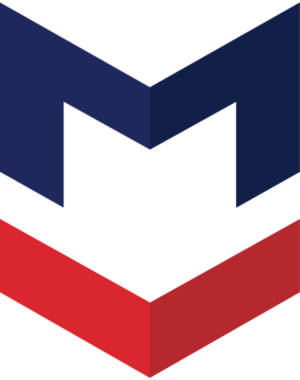
Le métro d'Istanbul est un des systèmes de transport en commun desservant la ville d'Istanbul, en Turquie. Le réseau présente 6 lignes au total qui est constitué d'une ligne de métro léger et de cinq lignes de métro lourd. Les lignes M1, M2, M3 et M6 sont situées sur la rive européenne du Bosphore et les lignes M4 et M5 sur la rive asiatique.